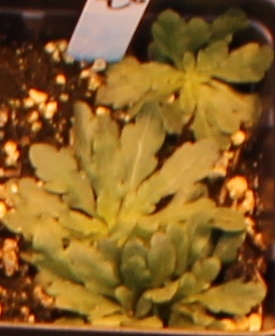
Label: Horseweed